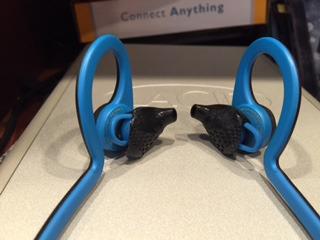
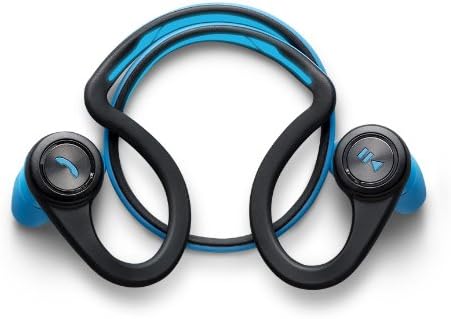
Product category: headphones
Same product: yes